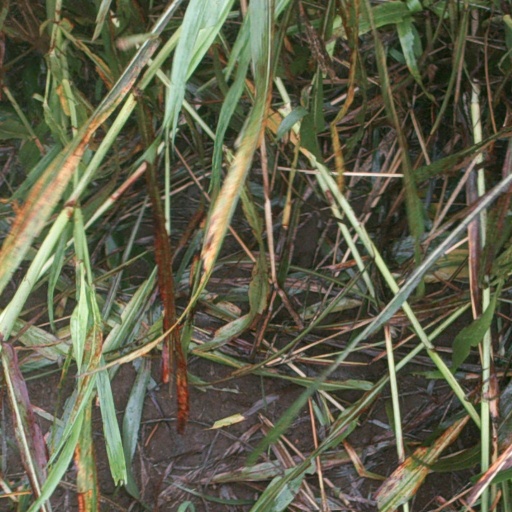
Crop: sorghum